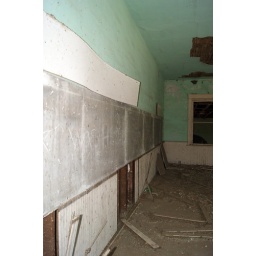
Lots of black boards along the wall in this class room